Men and Women (1925 film)

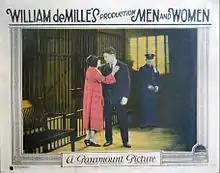
Lobby card

Men and Women is a 1925 American silent drama film produced by Famous Players–Lasky and released by Paramount Pictures. It was directed by William C. deMille and starred Richard Dix, Claire Adams, and Neil Hamilton. It is based on a play, "Men and Women", written years earlier by David Belasco and Henry Churchill de Mille, father of the director.